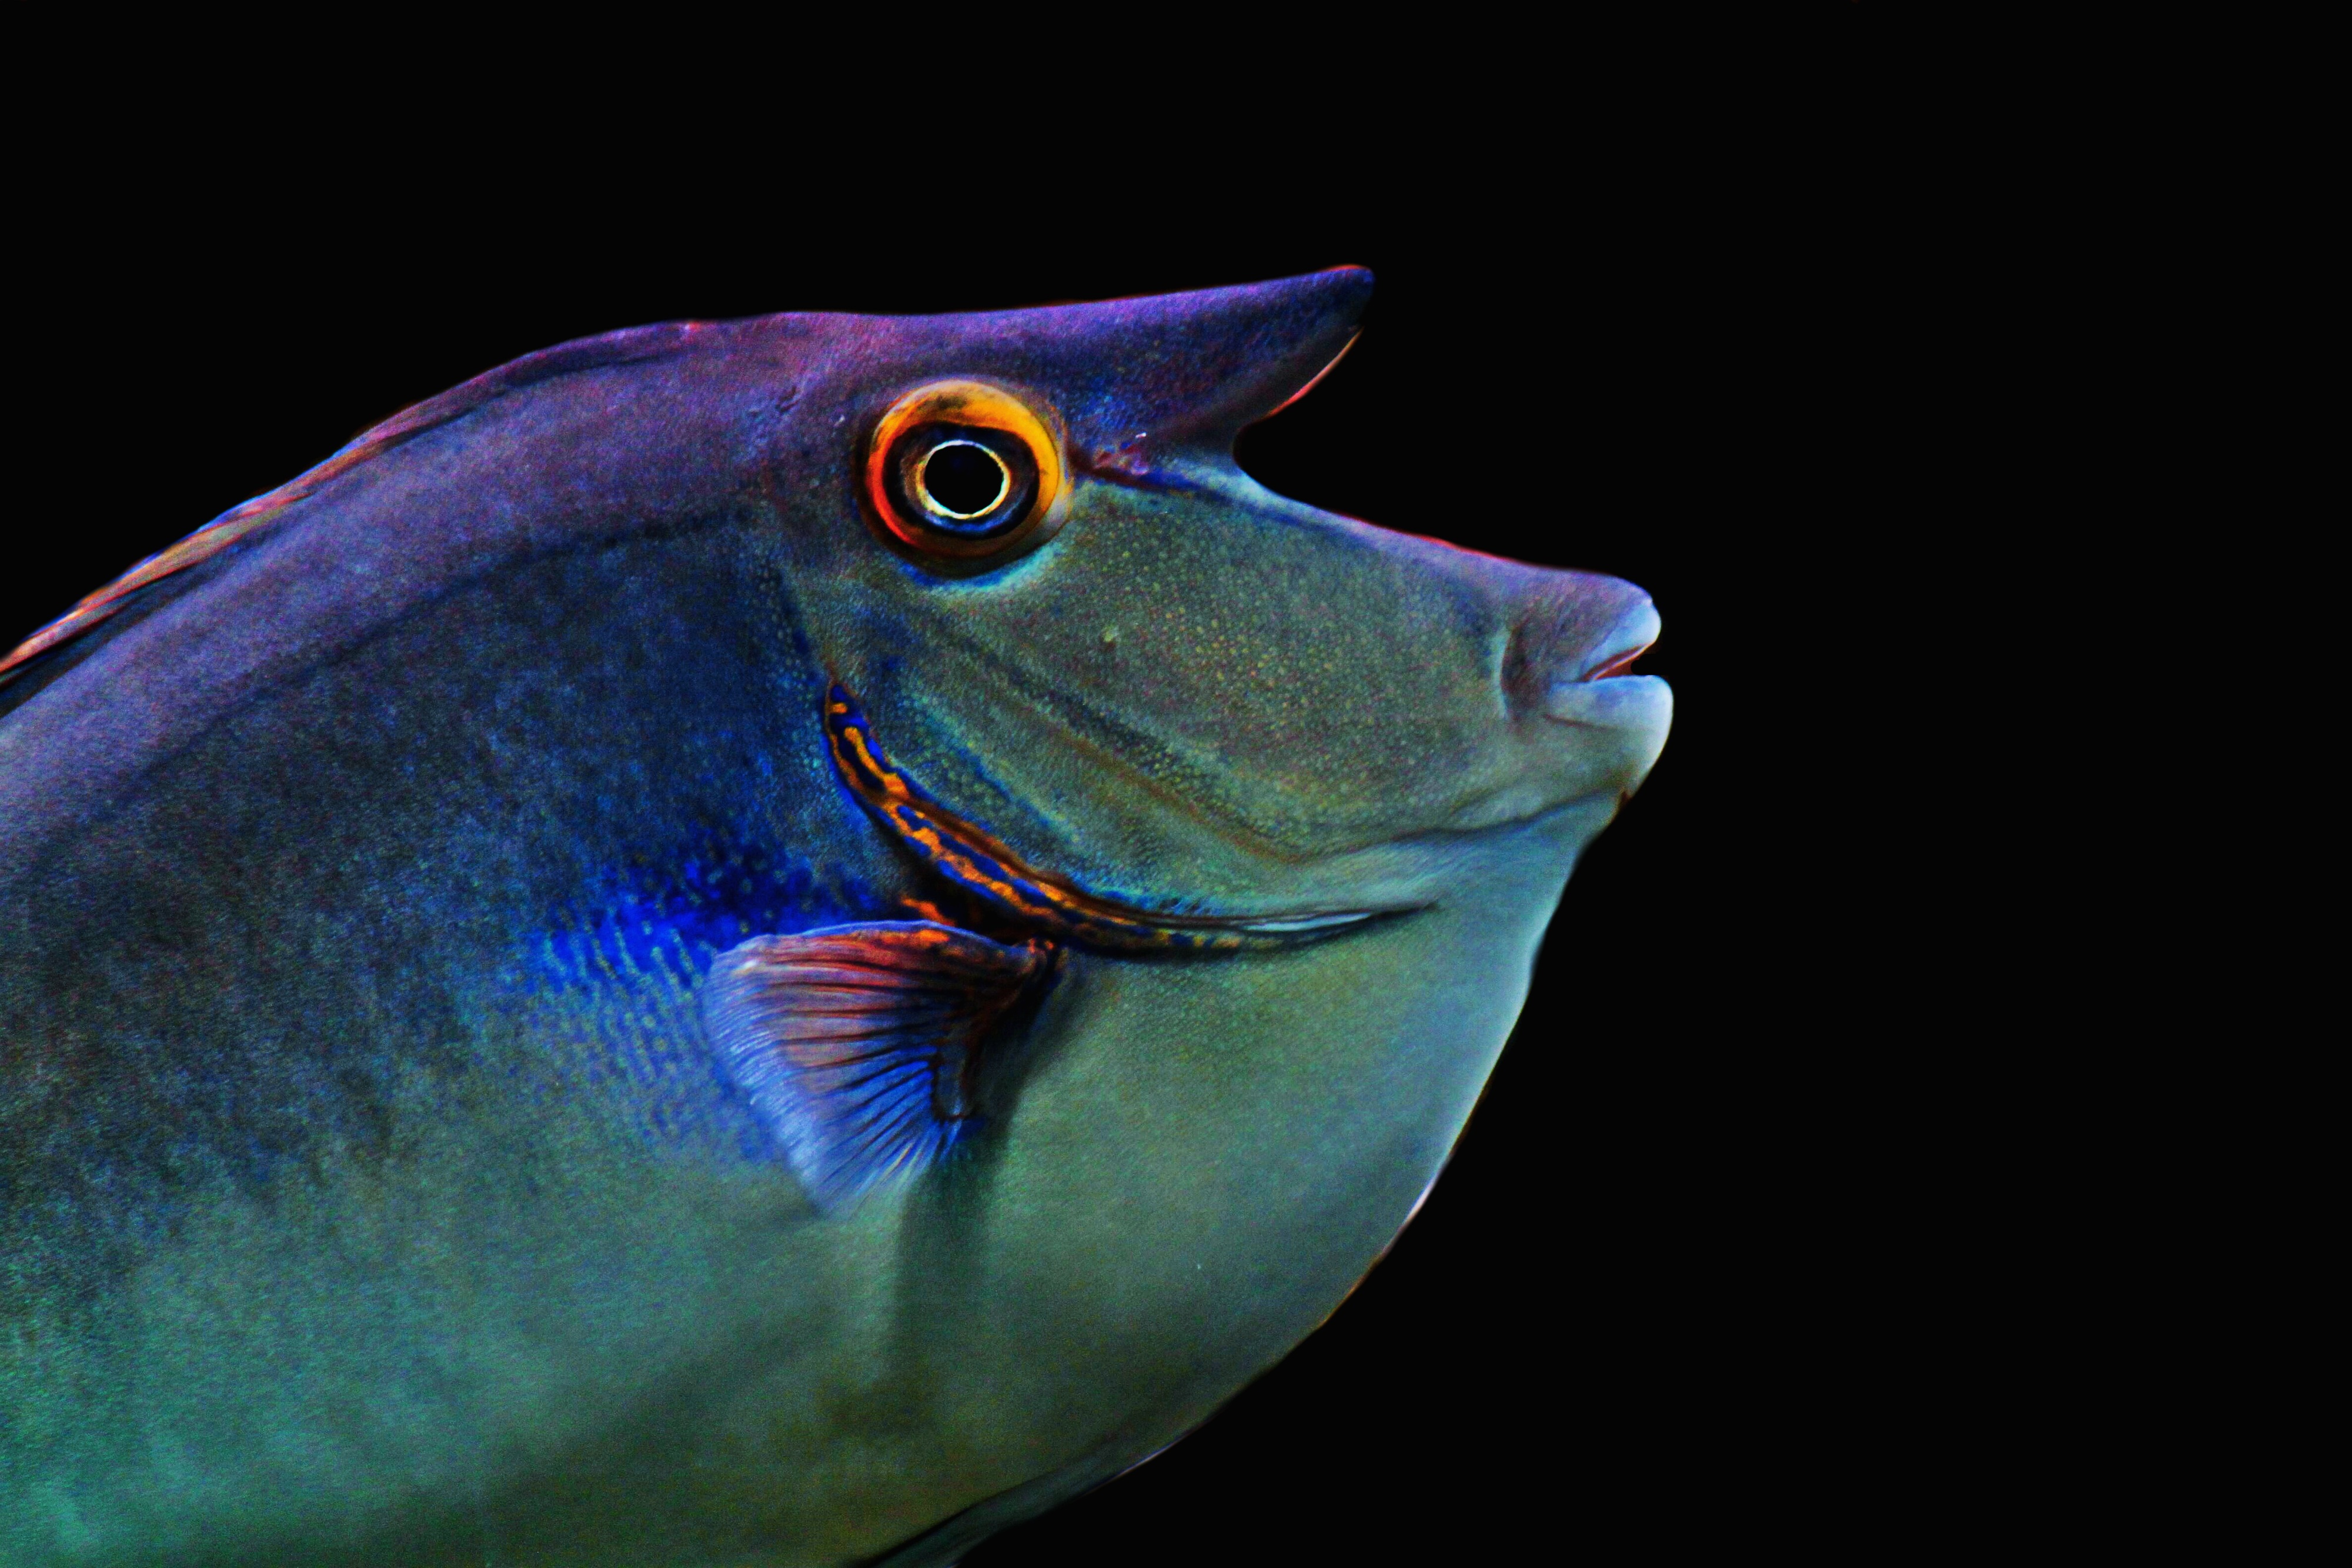
sea, water, ocean, diving, underwater, biology, blue, colorful, fish, close, sea animal, coral reef, marine life, reef, close up, aquarium, exotic, animal world, underwater world, meeresbewohner, macro photography, water creature, marine biology, deep sea fish, pomacanthidae